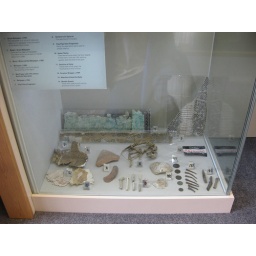
Random things in a glass box